Ashok Katariya

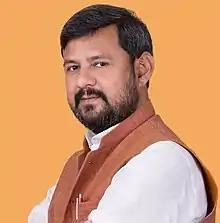

Ashok Katariya is an Indian politician from the state of Uttar Pradesh and member of Uttar Pradesh Legislative Council and he has served as Transport Minister with Independent Charge and Minister of State for Parliamentary Affairs in the Government of Uttar Pradesh till March 2022.